Benjamin Ulmann

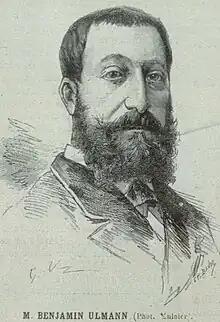
Benjamin Ulmann

Benjamin Ulmann (24 May 1829 – 24 February 1884) was a French painter of Jewish descent. Born at Blotzheim (Haut Rhin) in 1829, he became a pupil of Michel Martin Drolling and of François-Édouard Picot, and entered the Ecole des Beaux Arts in 1849. He gained the prix de Rome in 1859, and profited much by his studies in Italy. He exhibited a number of works at the Salon from 1855 onwards, chiefly portraits and historical subjects, and was commissioned to paint some pictures for the Palais Royal and for the Palais de Justice. His "Sylla and Manus" is in the Luxembourg Palace, and other works by him are in the Museums of Mans, Marseilles, Melun, and Colmar. He died in 1884.